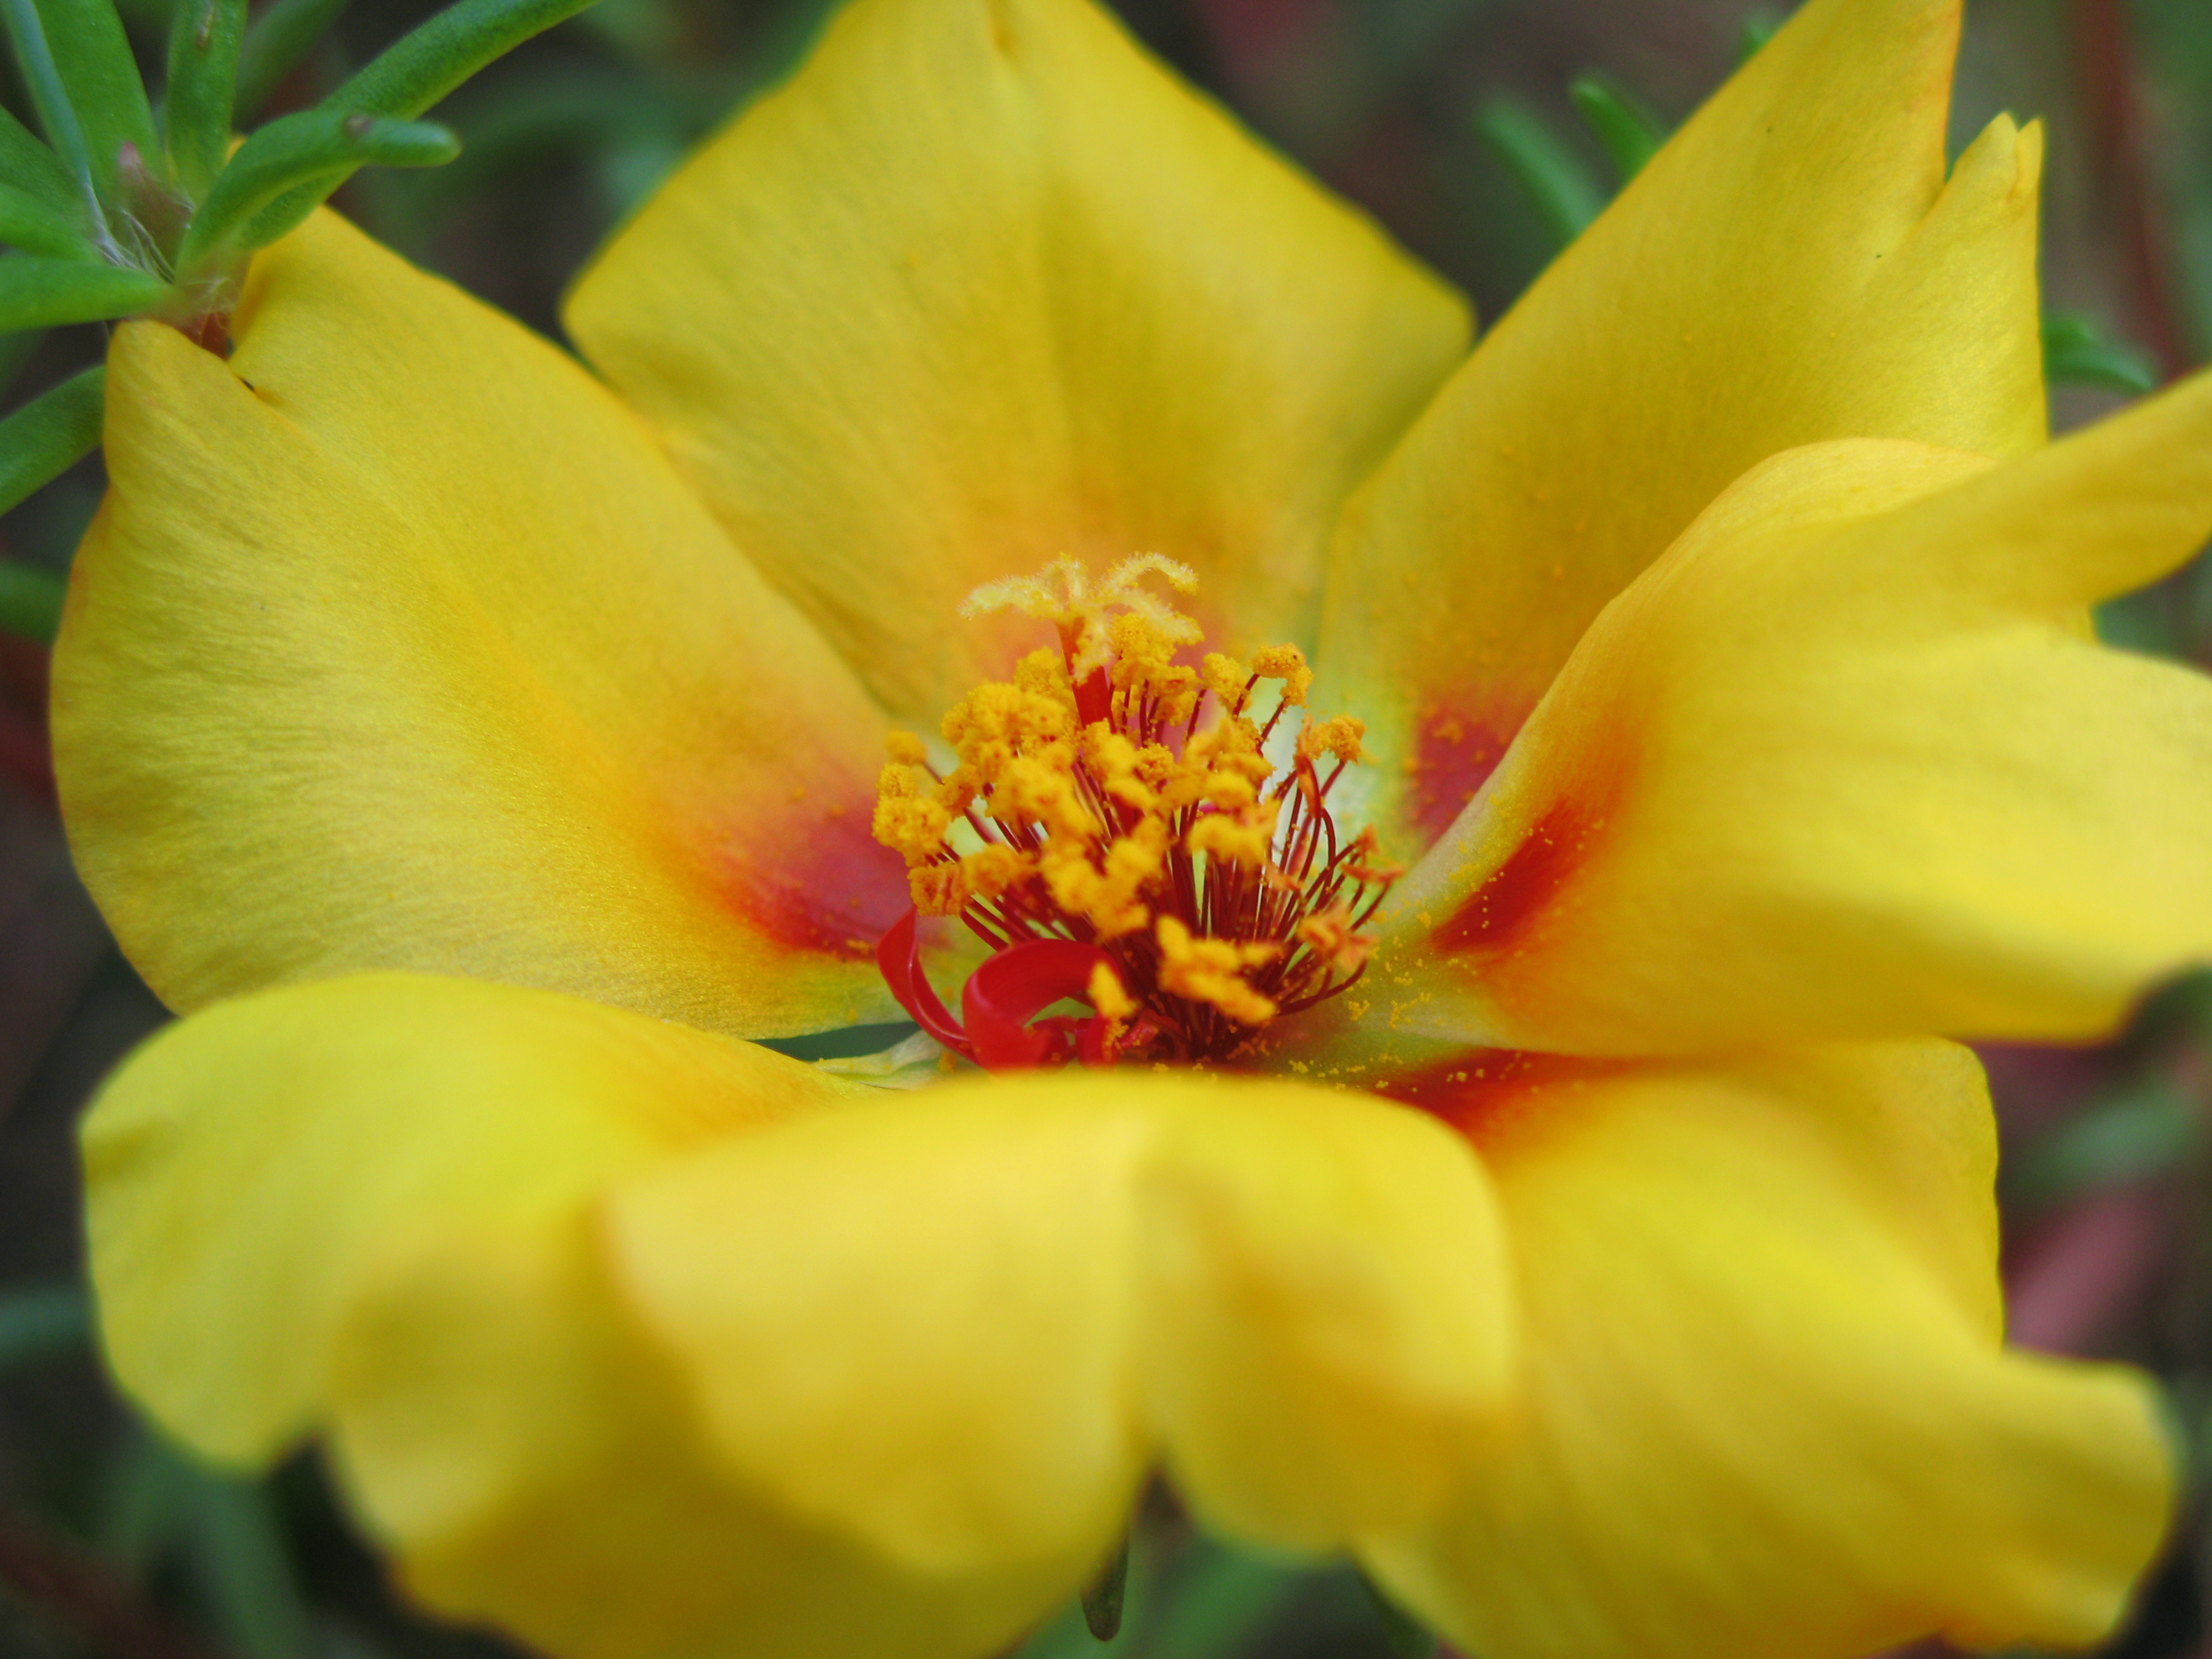
blossom, plant, flower, petal, moss, rose, orange, high, botany, yellow, flora, close up, hires, portulaca, hi, res, g7, grandiflora, themacrogroup, subsp, pilosa, pigweed, macro photography, taxonomy binomial portulacapilosa, flowering plant, land plant